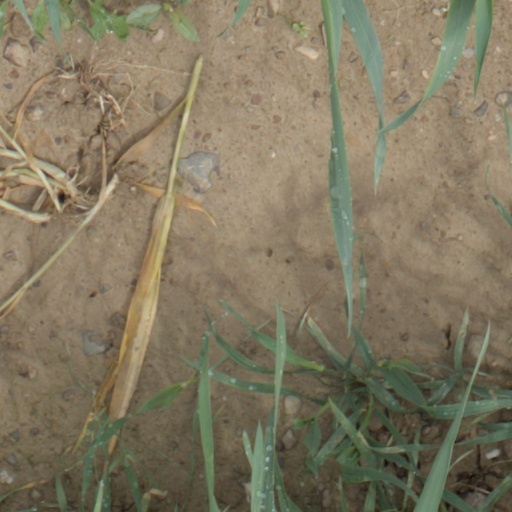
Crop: wheat